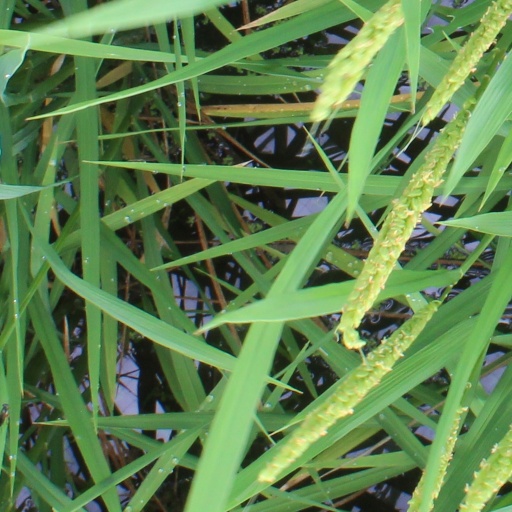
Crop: rice